Eric Macfadyen

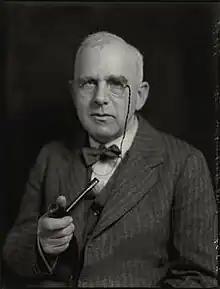
Macfadyen in 1934

Sir Eric Macfadyen (9 February 1879 – 13 July 1966) was an English colonial administrator, rubber planter, businessman and developer of tropical agriculture. He was also Liberal Member of Parliament for Devizes in Wiltshire from 1923 to 1924.